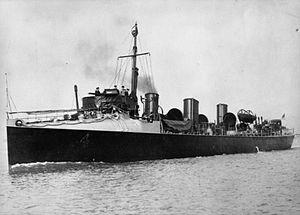
La Classe C, telle que désignée à partir de 1913, était un groupe hétérogène de 40 destroyers-torpilleurs de différentes classes de la Royal Navy construites dans la fin des années 1890.